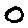
Label: 0